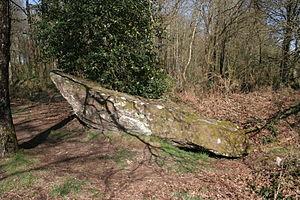
Menhir couché de La Roche-qui-Chôme, Laillé (Ille-et-Vilaine, Bretagne, France).
Le département d'Ille-et-Vilaine comporte toutes les formes de monuments mégalithiques.